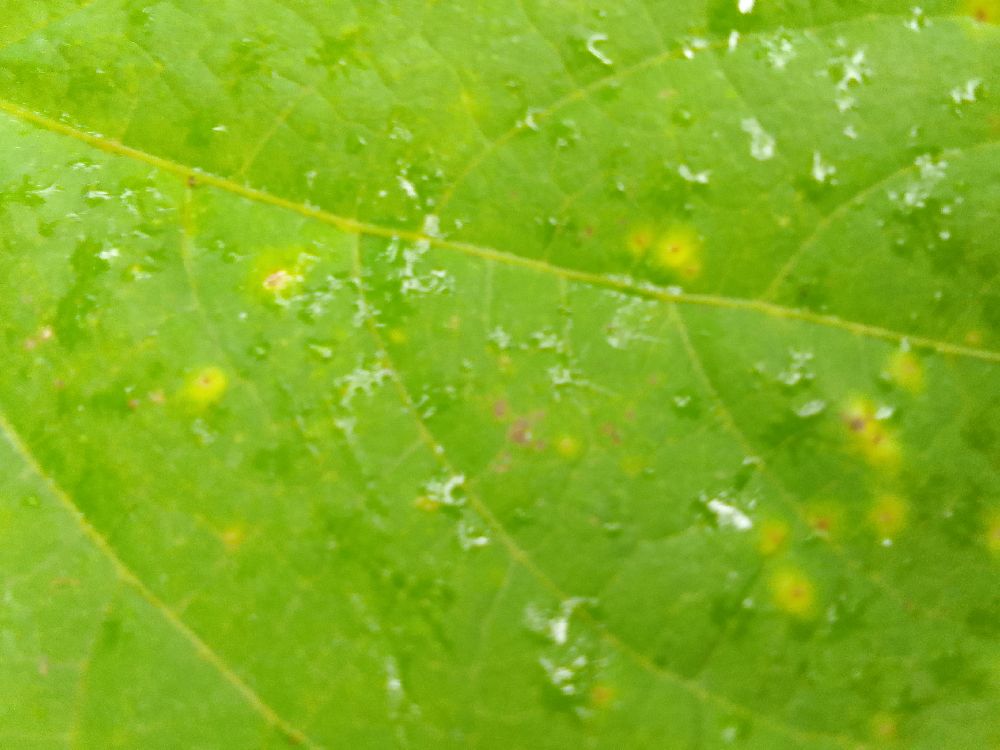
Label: rust